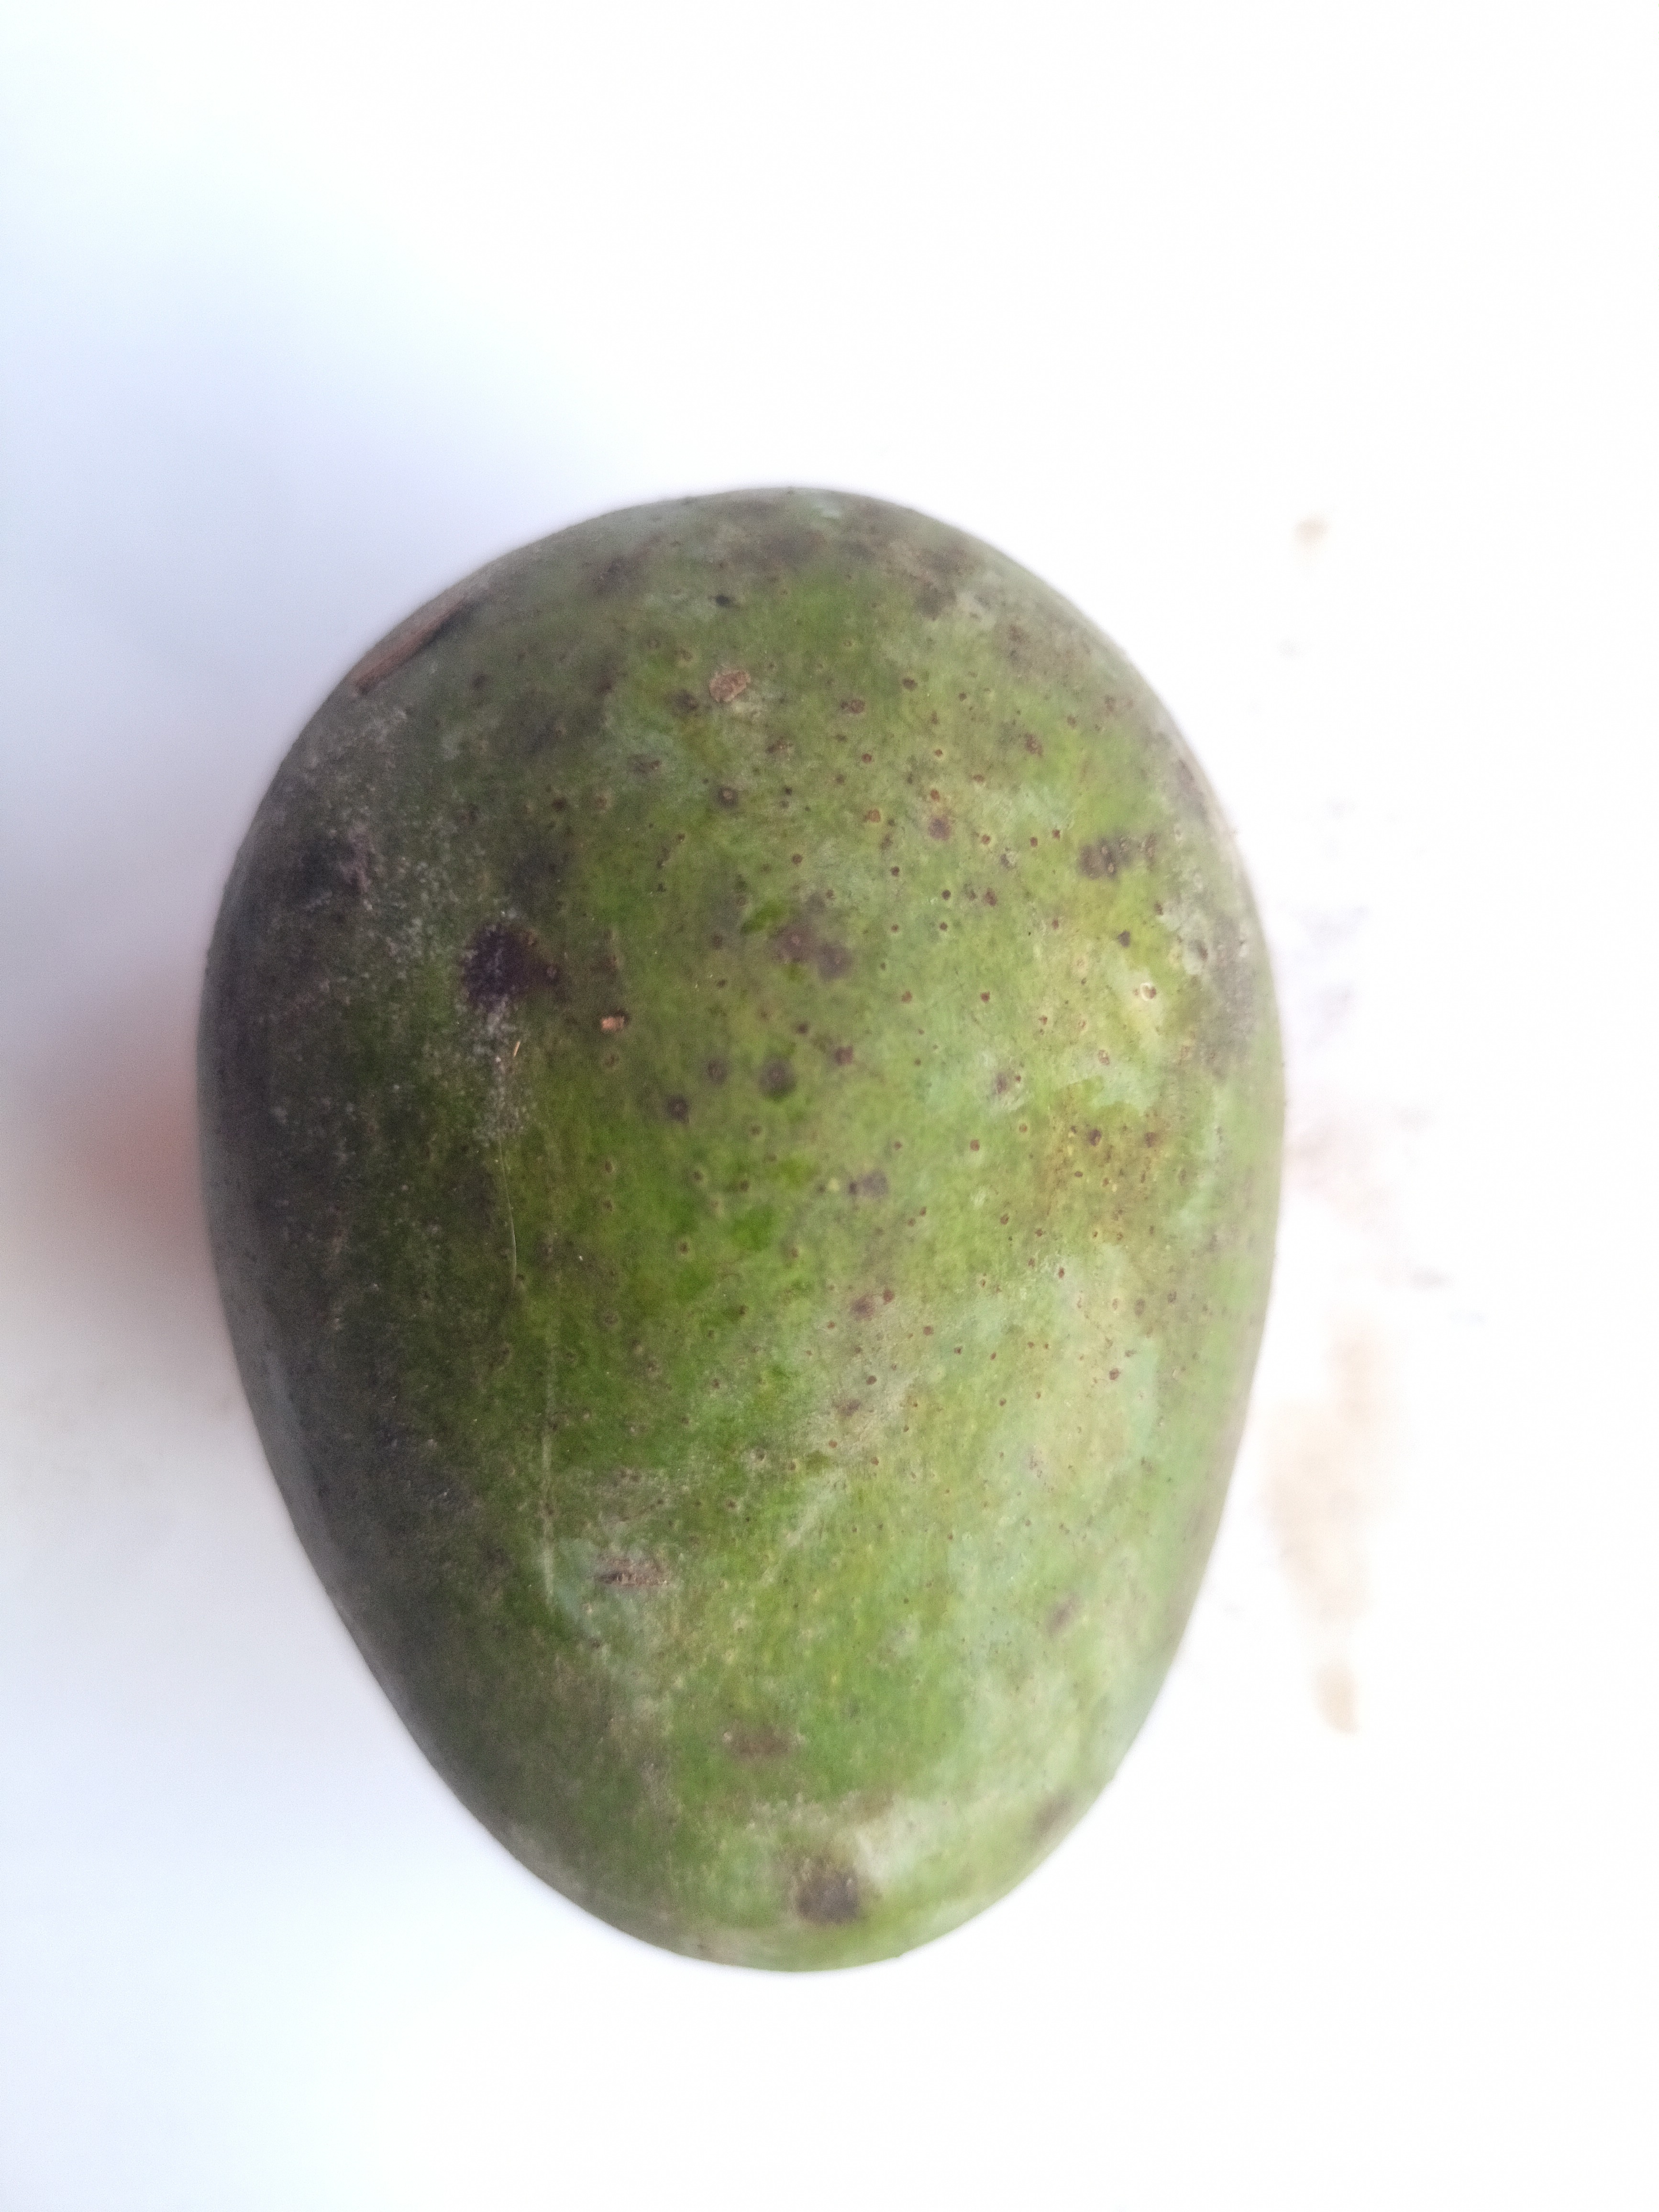
Mango variety: Khrishapat